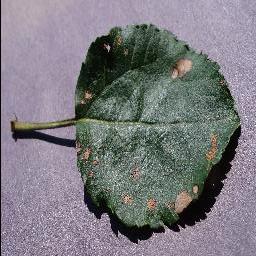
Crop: apple
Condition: black_rot